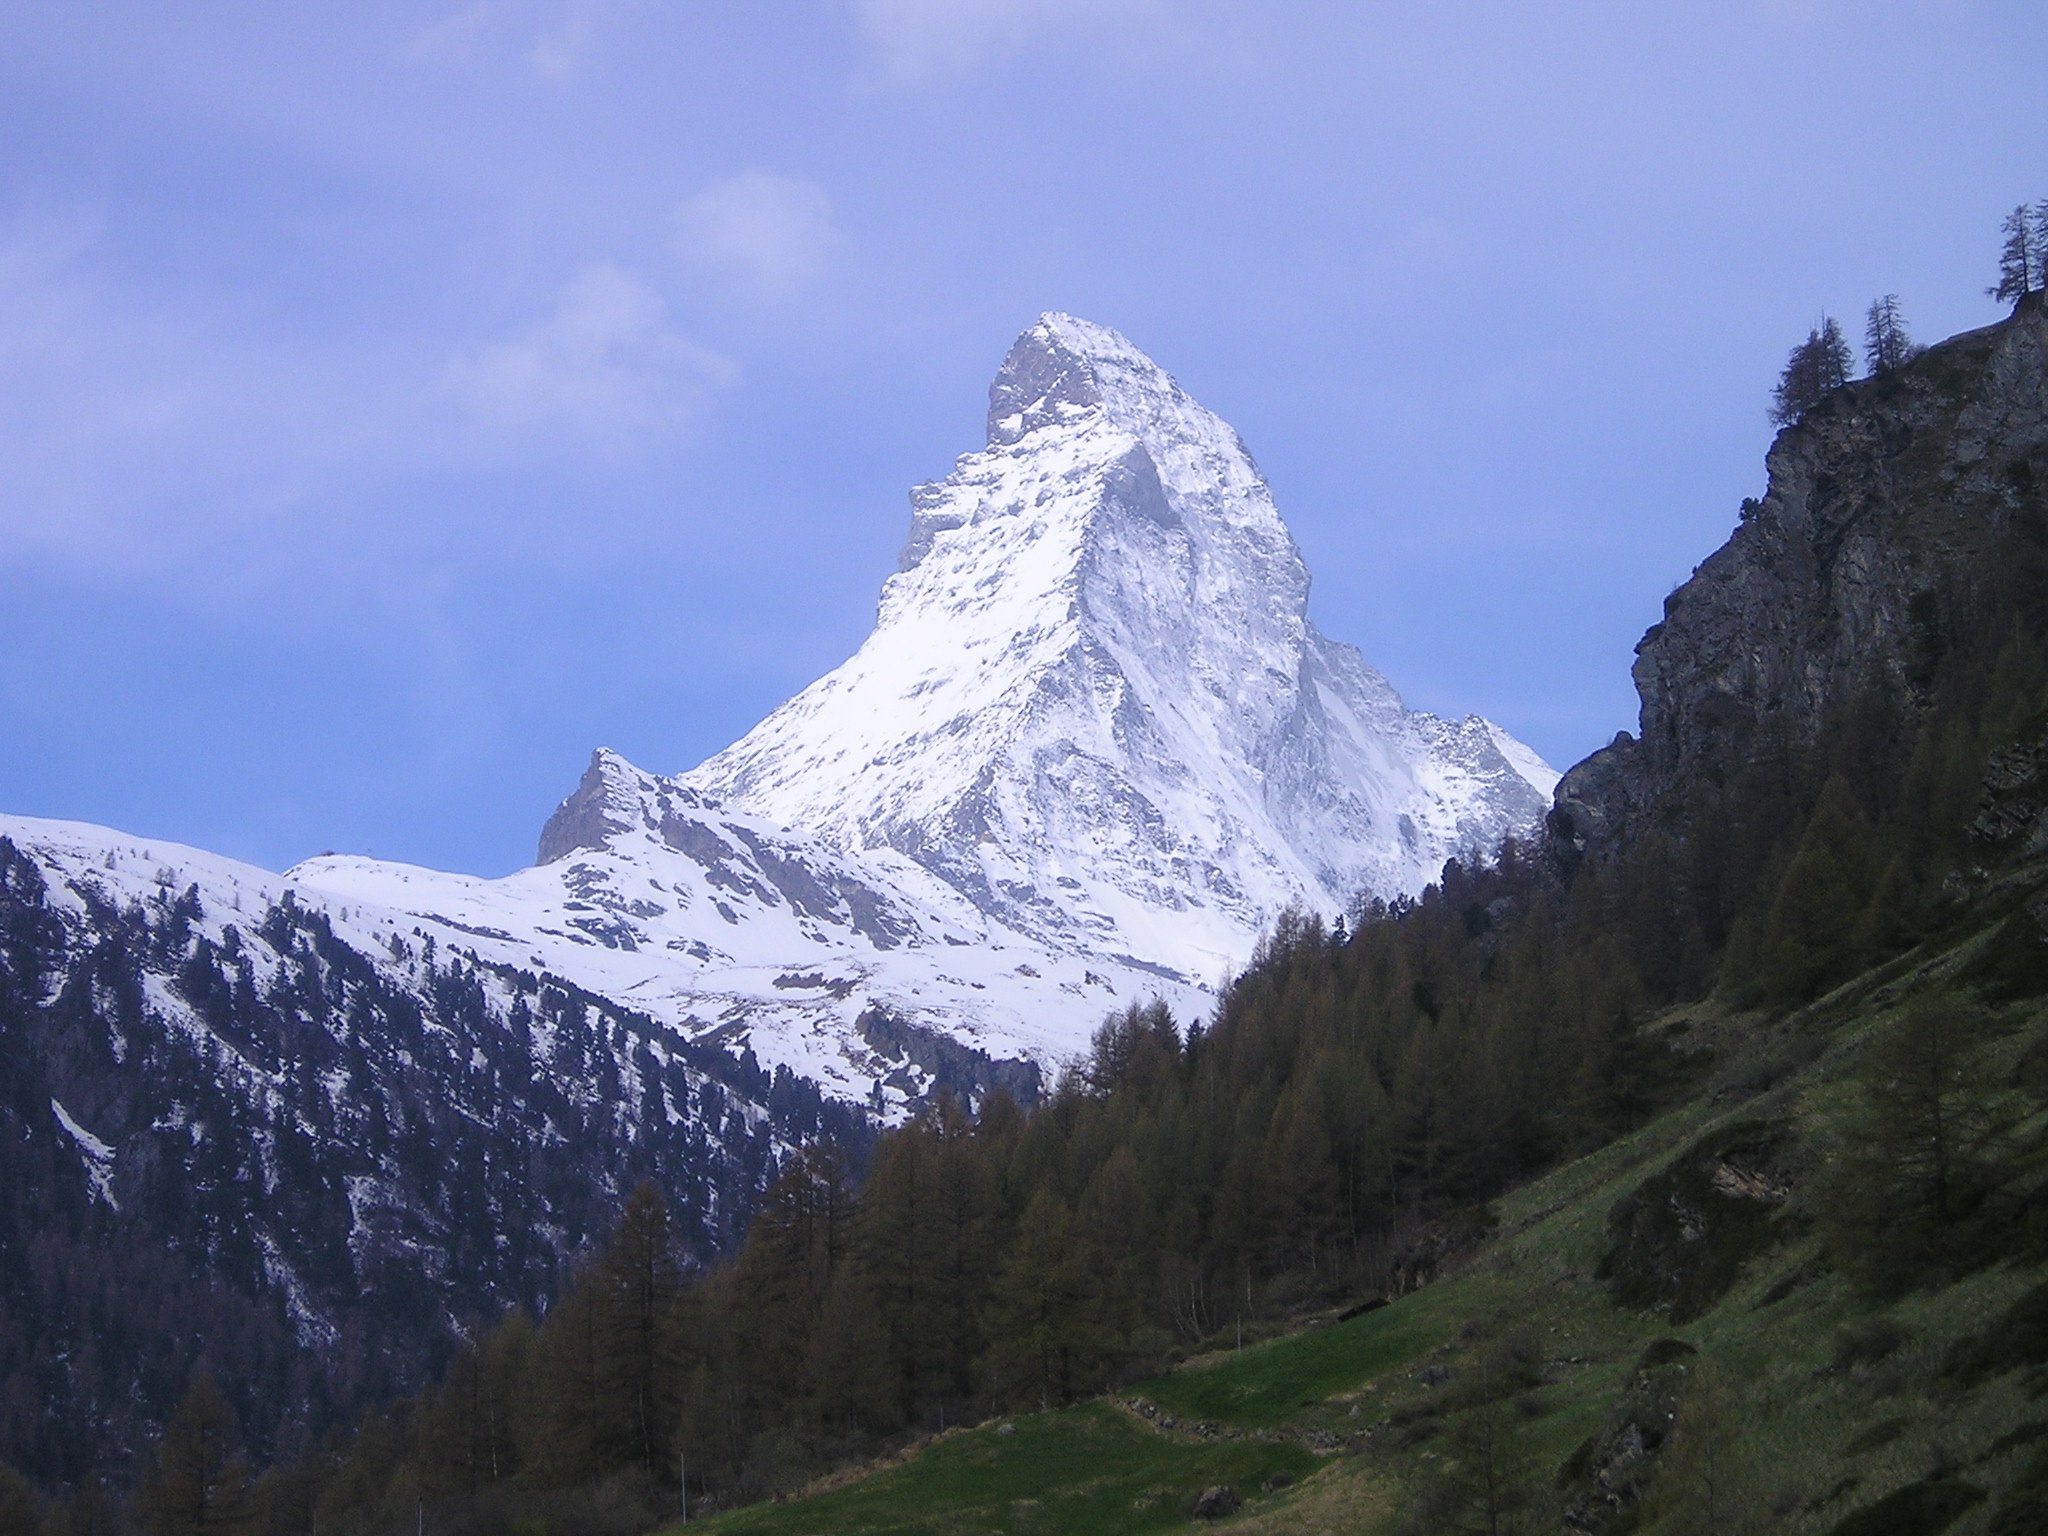
nature, wilderness, mountain, snow, adventure, valley, mountain range, alpine, ridge, summit, massif, mountains, alps, plateau, switzerland, fell, cirque, landform, mountain pass, zermatt, matterhorn, geographical feature, mountainous landforms